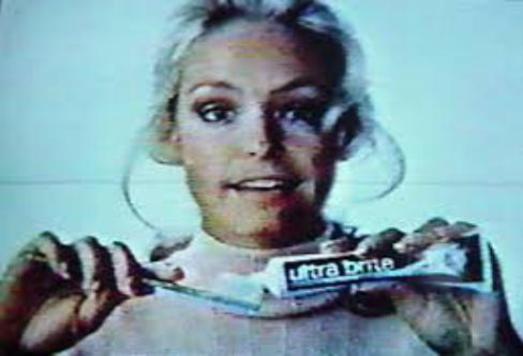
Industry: Medical